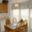
Label: table